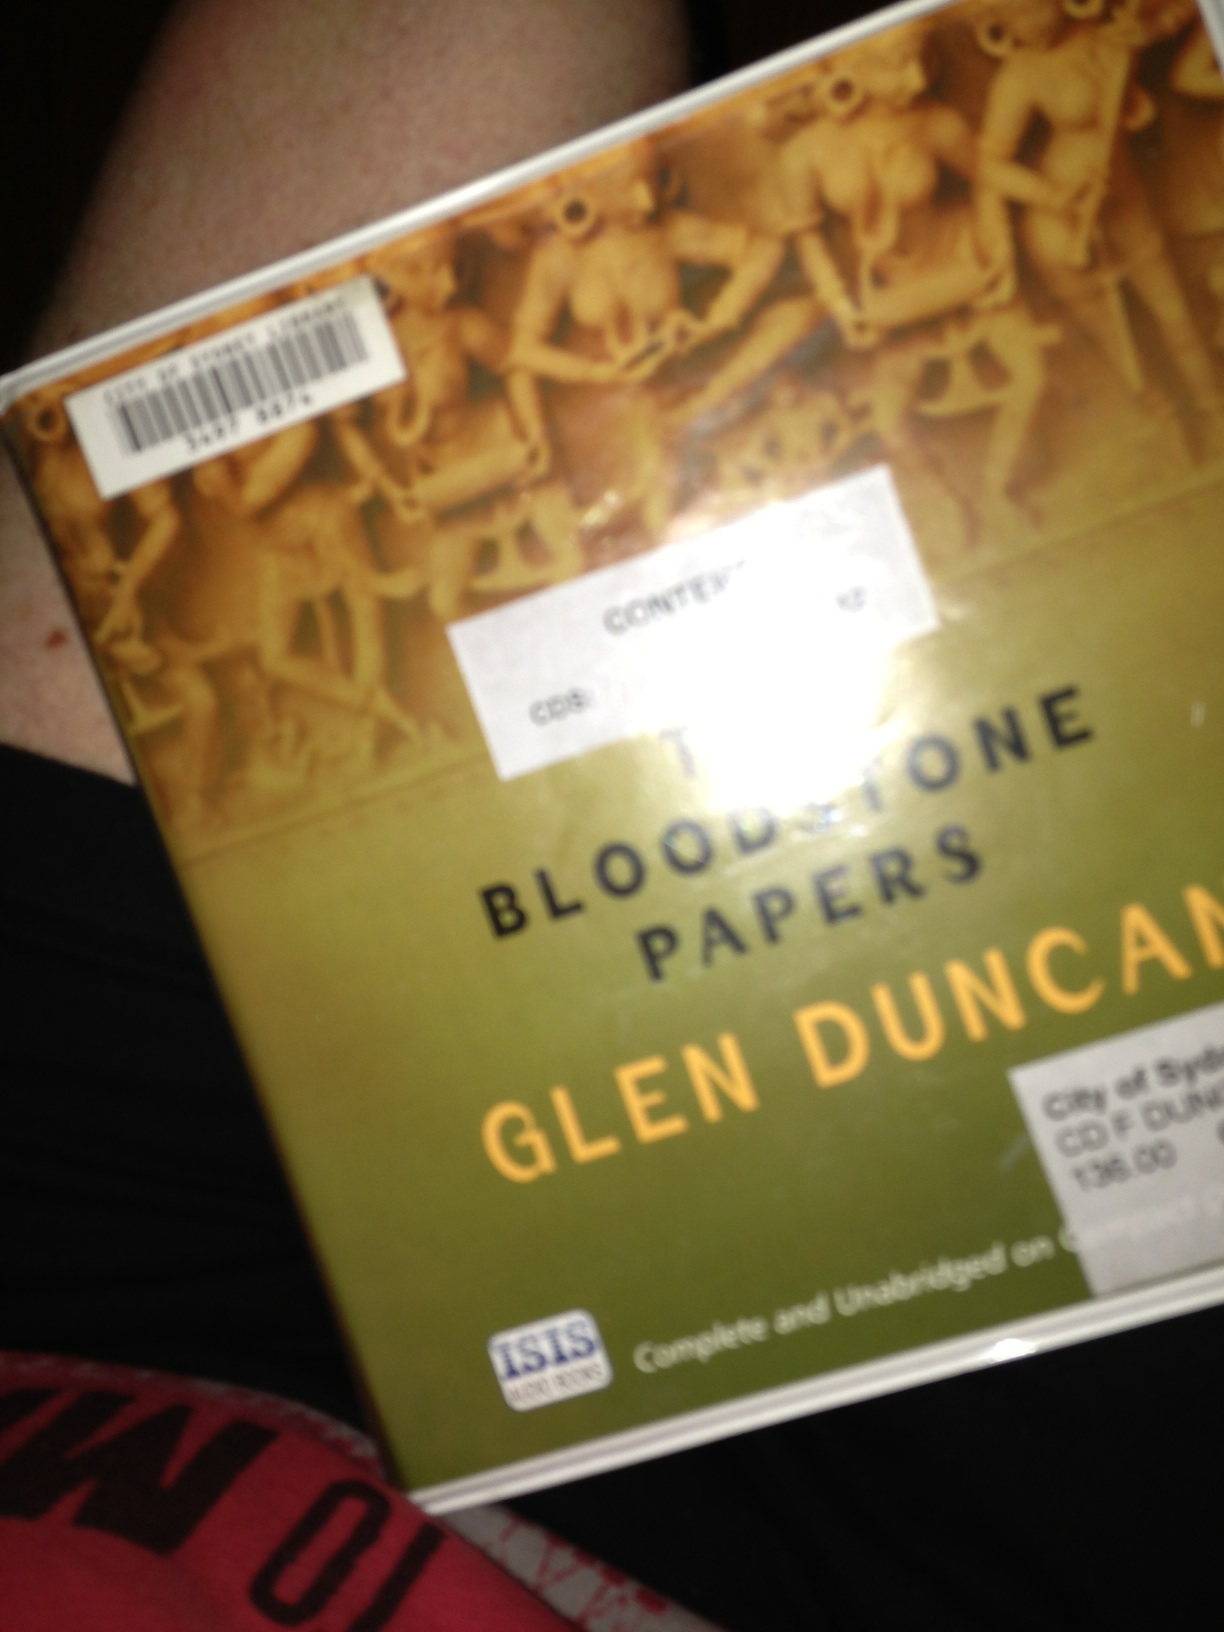Question: What is the name of this book?
Answer: bloodstone papers